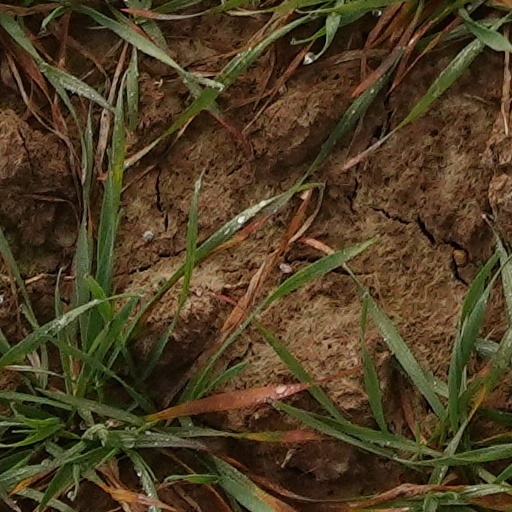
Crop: wheat